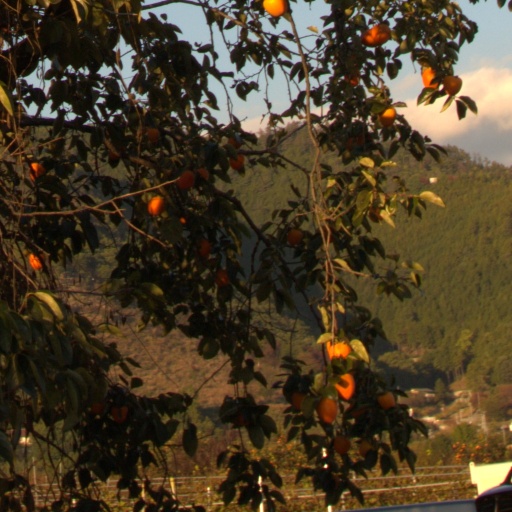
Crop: grape